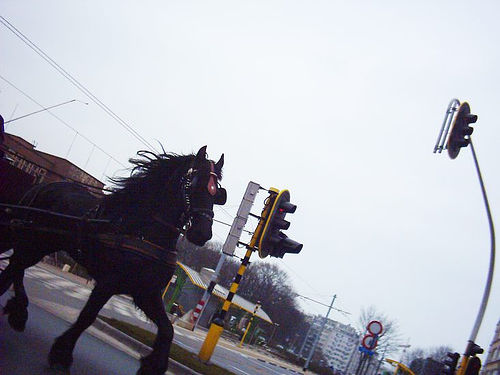
user: Given an image and a question. Answer the question in a short answer. Question: Are horses allowed or not allowed on the road like that? Short Answer:
assistant: allowed